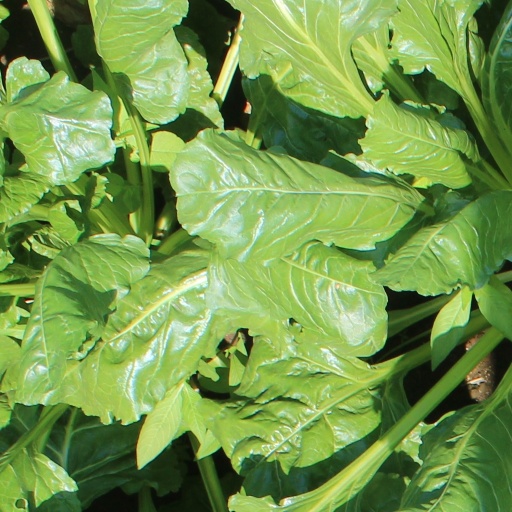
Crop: sugar beet